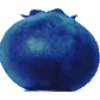
Label: Huckleberry 1